Sky position (RA, Dec in degrees): 36.391, 0.722
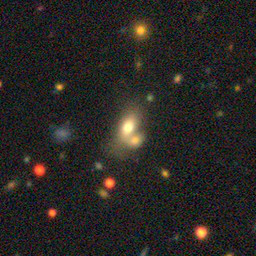
Galaxy morphology: Merging Galaxies